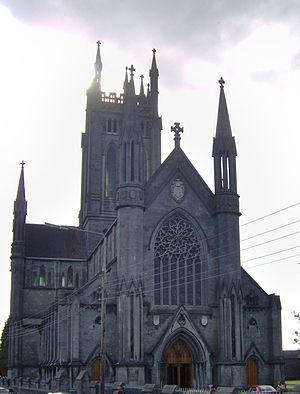
La cathédrale Sainte-Marie de Kilkenny, également appelée église de Saint-Kieran ou cathédrale de l’Assomption, est une cathédrale catholique irlandaise. Elle est située sur la James’s Street. Elle est le siège du diocèse catholique d'Ossory, existant depuis 549.